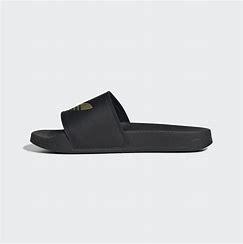
Brand: Adidas
Model: Adilette Lite